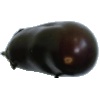
Label: eggplant